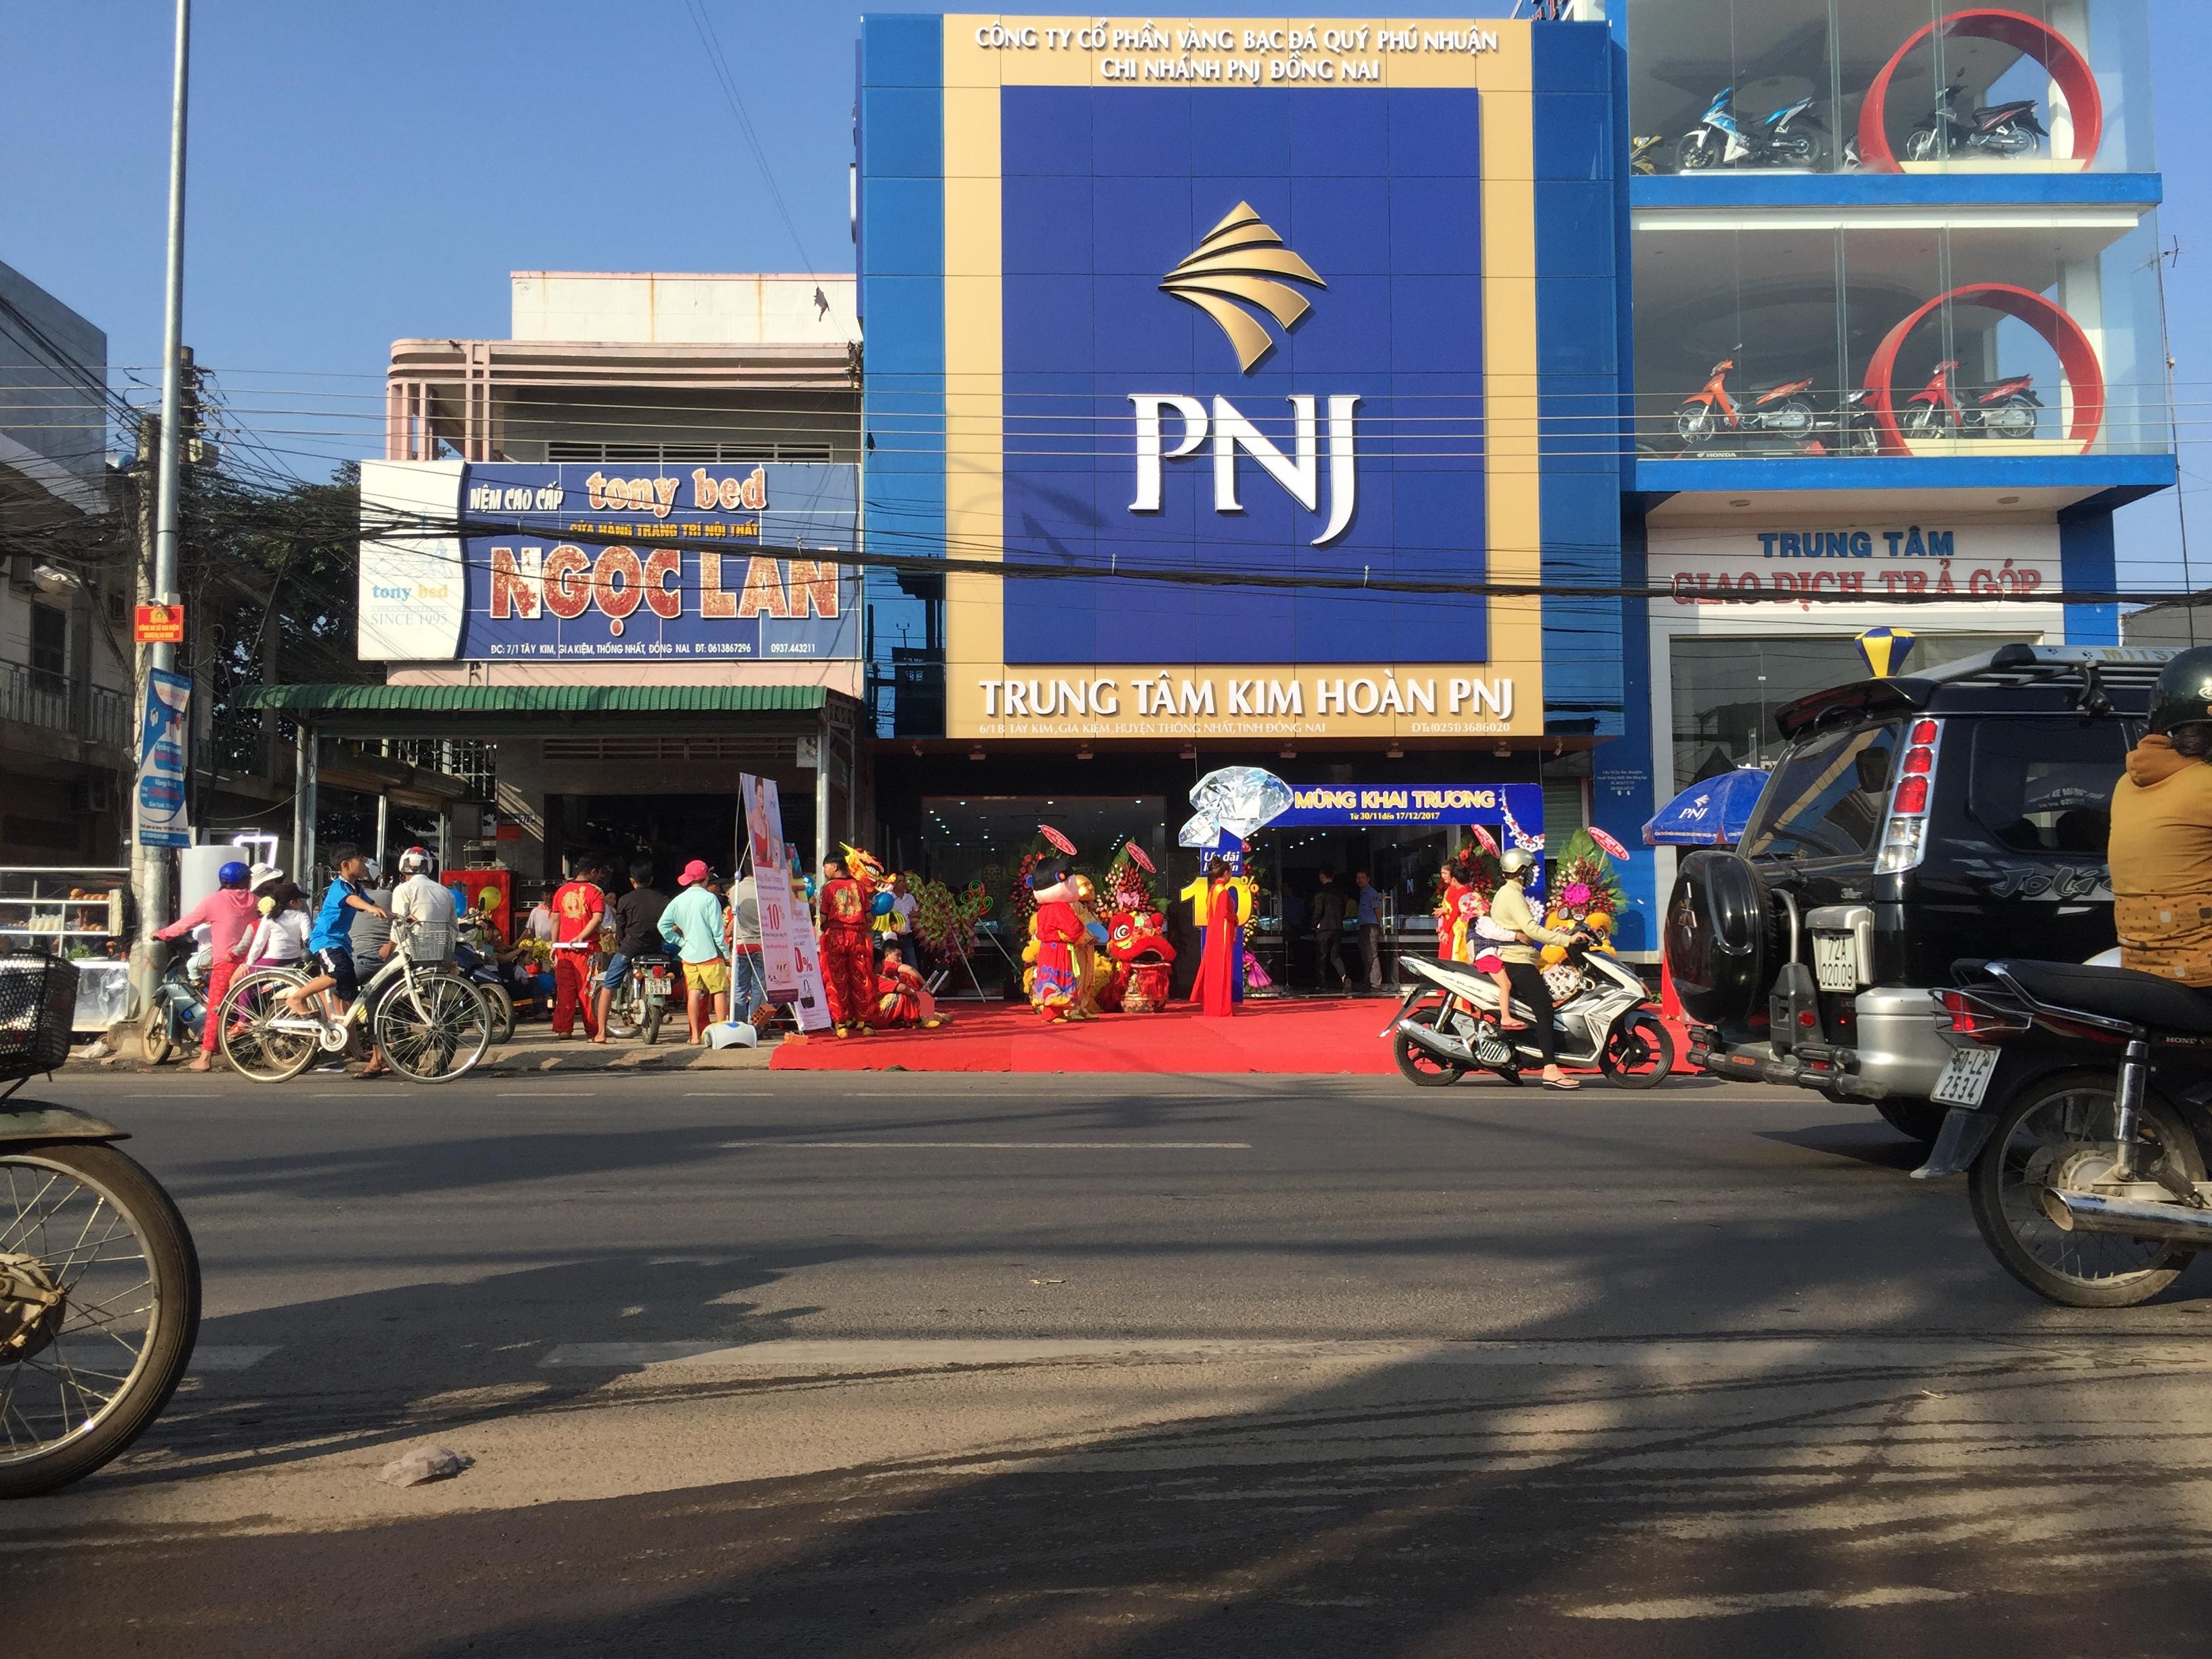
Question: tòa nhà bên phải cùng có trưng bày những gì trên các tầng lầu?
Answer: những chiếc xe máy